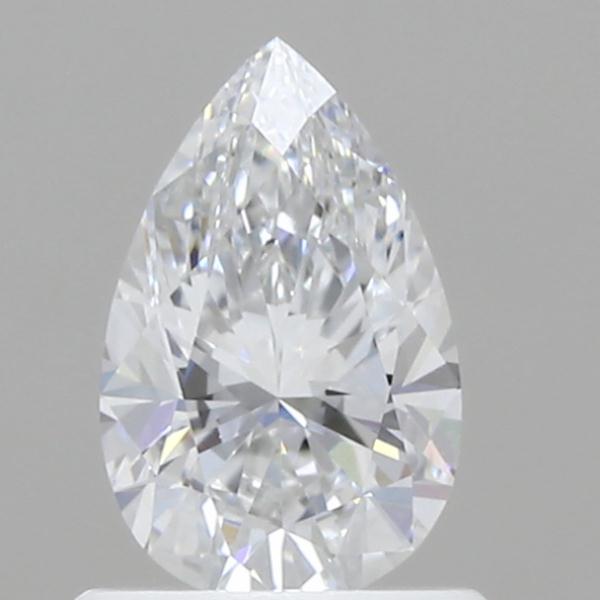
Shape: pear
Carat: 0.73
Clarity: VVS2
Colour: E
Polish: EX
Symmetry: EX
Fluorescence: NONE
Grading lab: IGI
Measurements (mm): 7.84 x 4.97 x 3.22